AH-IV

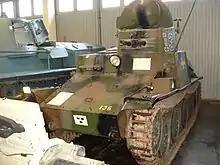
Stridsvagn m/37 on display at Swedish Army Museum in Stockholm, Sweden.

Sweden ordered forty-eight tankettes in 1937 as the "Stridsvagn m/37 (Strv m/37)" after a successful demonstration during winter conditions in the Krkonoše Mountains. They were to be assembled in Oskarshamn with a more powerful , water-cooled, six-cylinder, Volvo "FC-CKD" gasoline engine and armor, up to thick, from Avesta, although ČKD supplied most of the other components after building one prototype. The vehicle was heavily modified with the driver's machine gun deleted and proved to be the heaviest and largest version of the "AH-IV" at and a length of , a width of and high. Its turret mounted two Swedish "Ksp m/36 strv" machine guns and had a small observation cupola on its top. It carried a radio and 3,960 rounds for its machine guns. It had a maximum speed of and a range of . It could ford a stream up to in depth. The last components were shipped in November 1938.